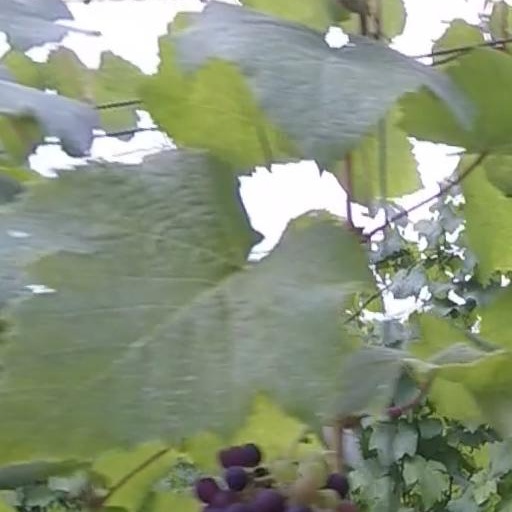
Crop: grape